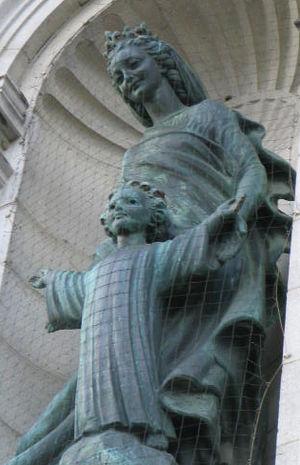
Statue de Brunet. Église Notre-Dame-de-Grâce de Montréal. Source Photographie prise le 31 août 2007 par Utilisateur:Duruf
L'église Notre-Dame-de-Grâce est une église catholique de Montréal située dans l'arrondissement de Côte-des-Neiges–Notre-Dame-de-Grâce. Elle est située au 5333, avenue Notre-Dame-de-Grâce sur le flanc du coteau ouest du mont Royal. Sa construction fut terminée en 1853.